Boothferry Park

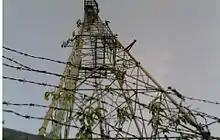
Lights of Boothferry Park

The new lights were used for the first time in 1964, using four of the six available, in an evening match against Barnsley which ended in a 7–0 win for the Tigers.